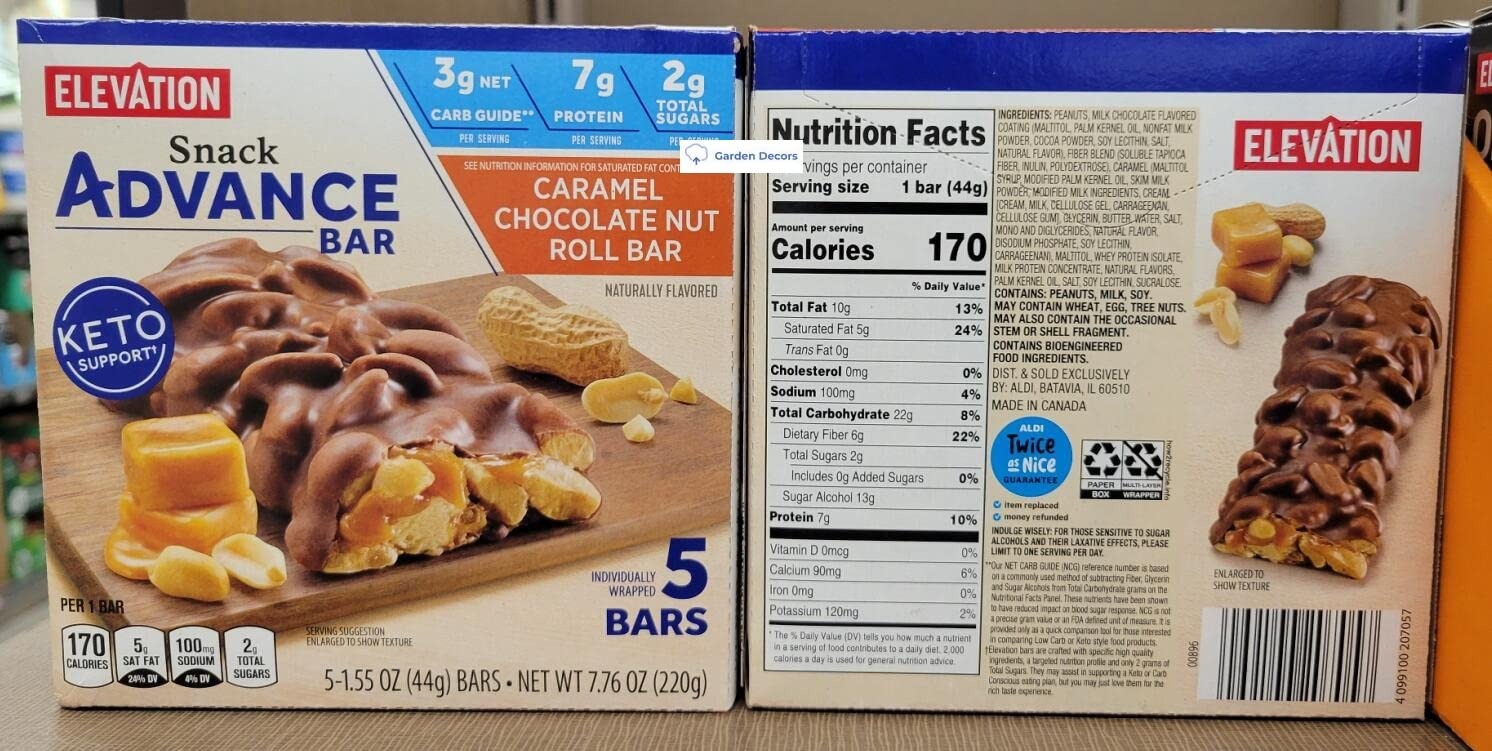
Item Name: Elevation Caramel Chocolate Nut Roll Bar Snack Advance Bar Keto Support 7.76oz 220g
Value: 7.76
Unit: Ounce

Price: 14.99